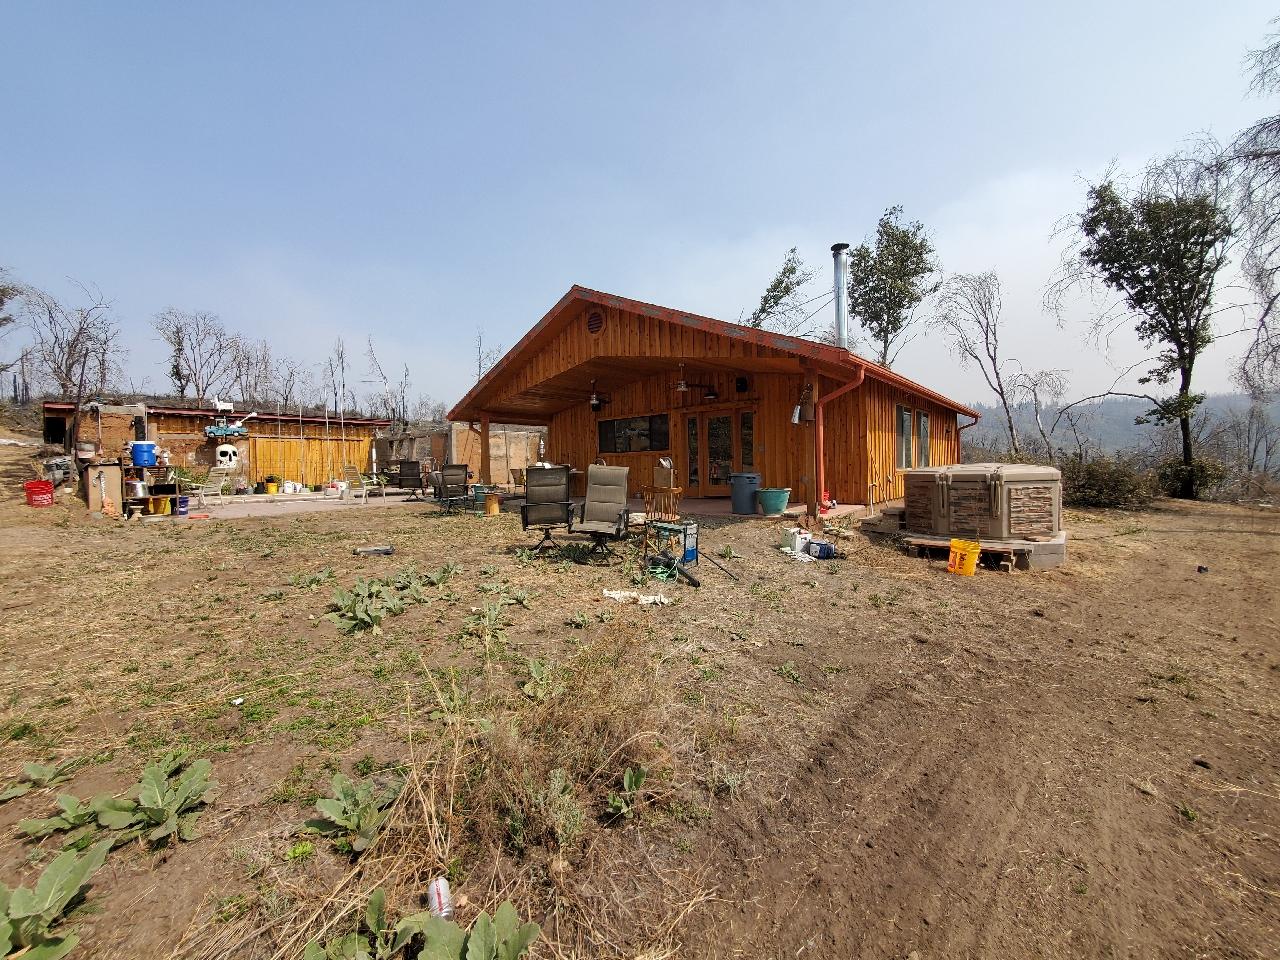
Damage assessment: no_damage